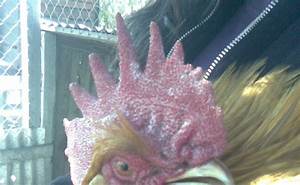
Label: chicken